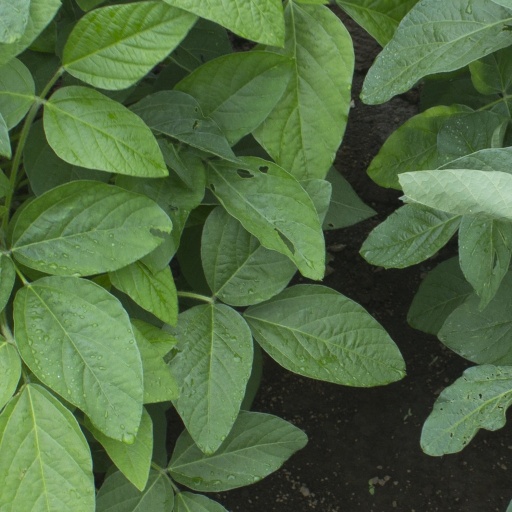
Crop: soybean